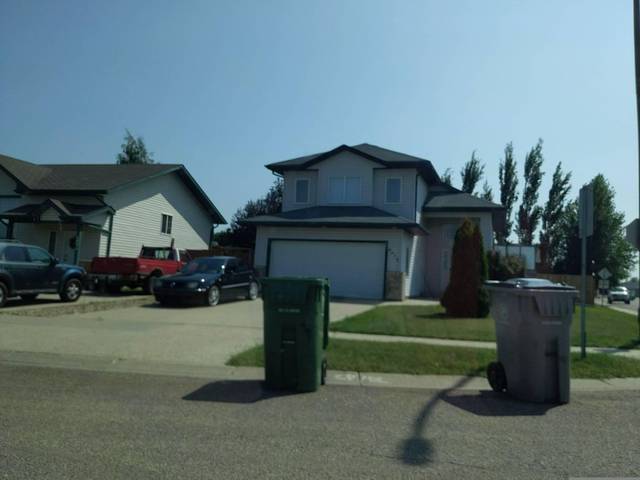
Region: Canada
Coordinates: 53.269, -110.042